Yokoya Station

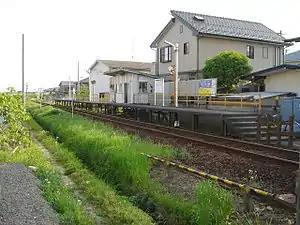
Yokoya Station in May 2005

is a railway station in the city of Mizuho, Gifu Prefecture, Japan, operated by the private railway operator Tarumi Railway.